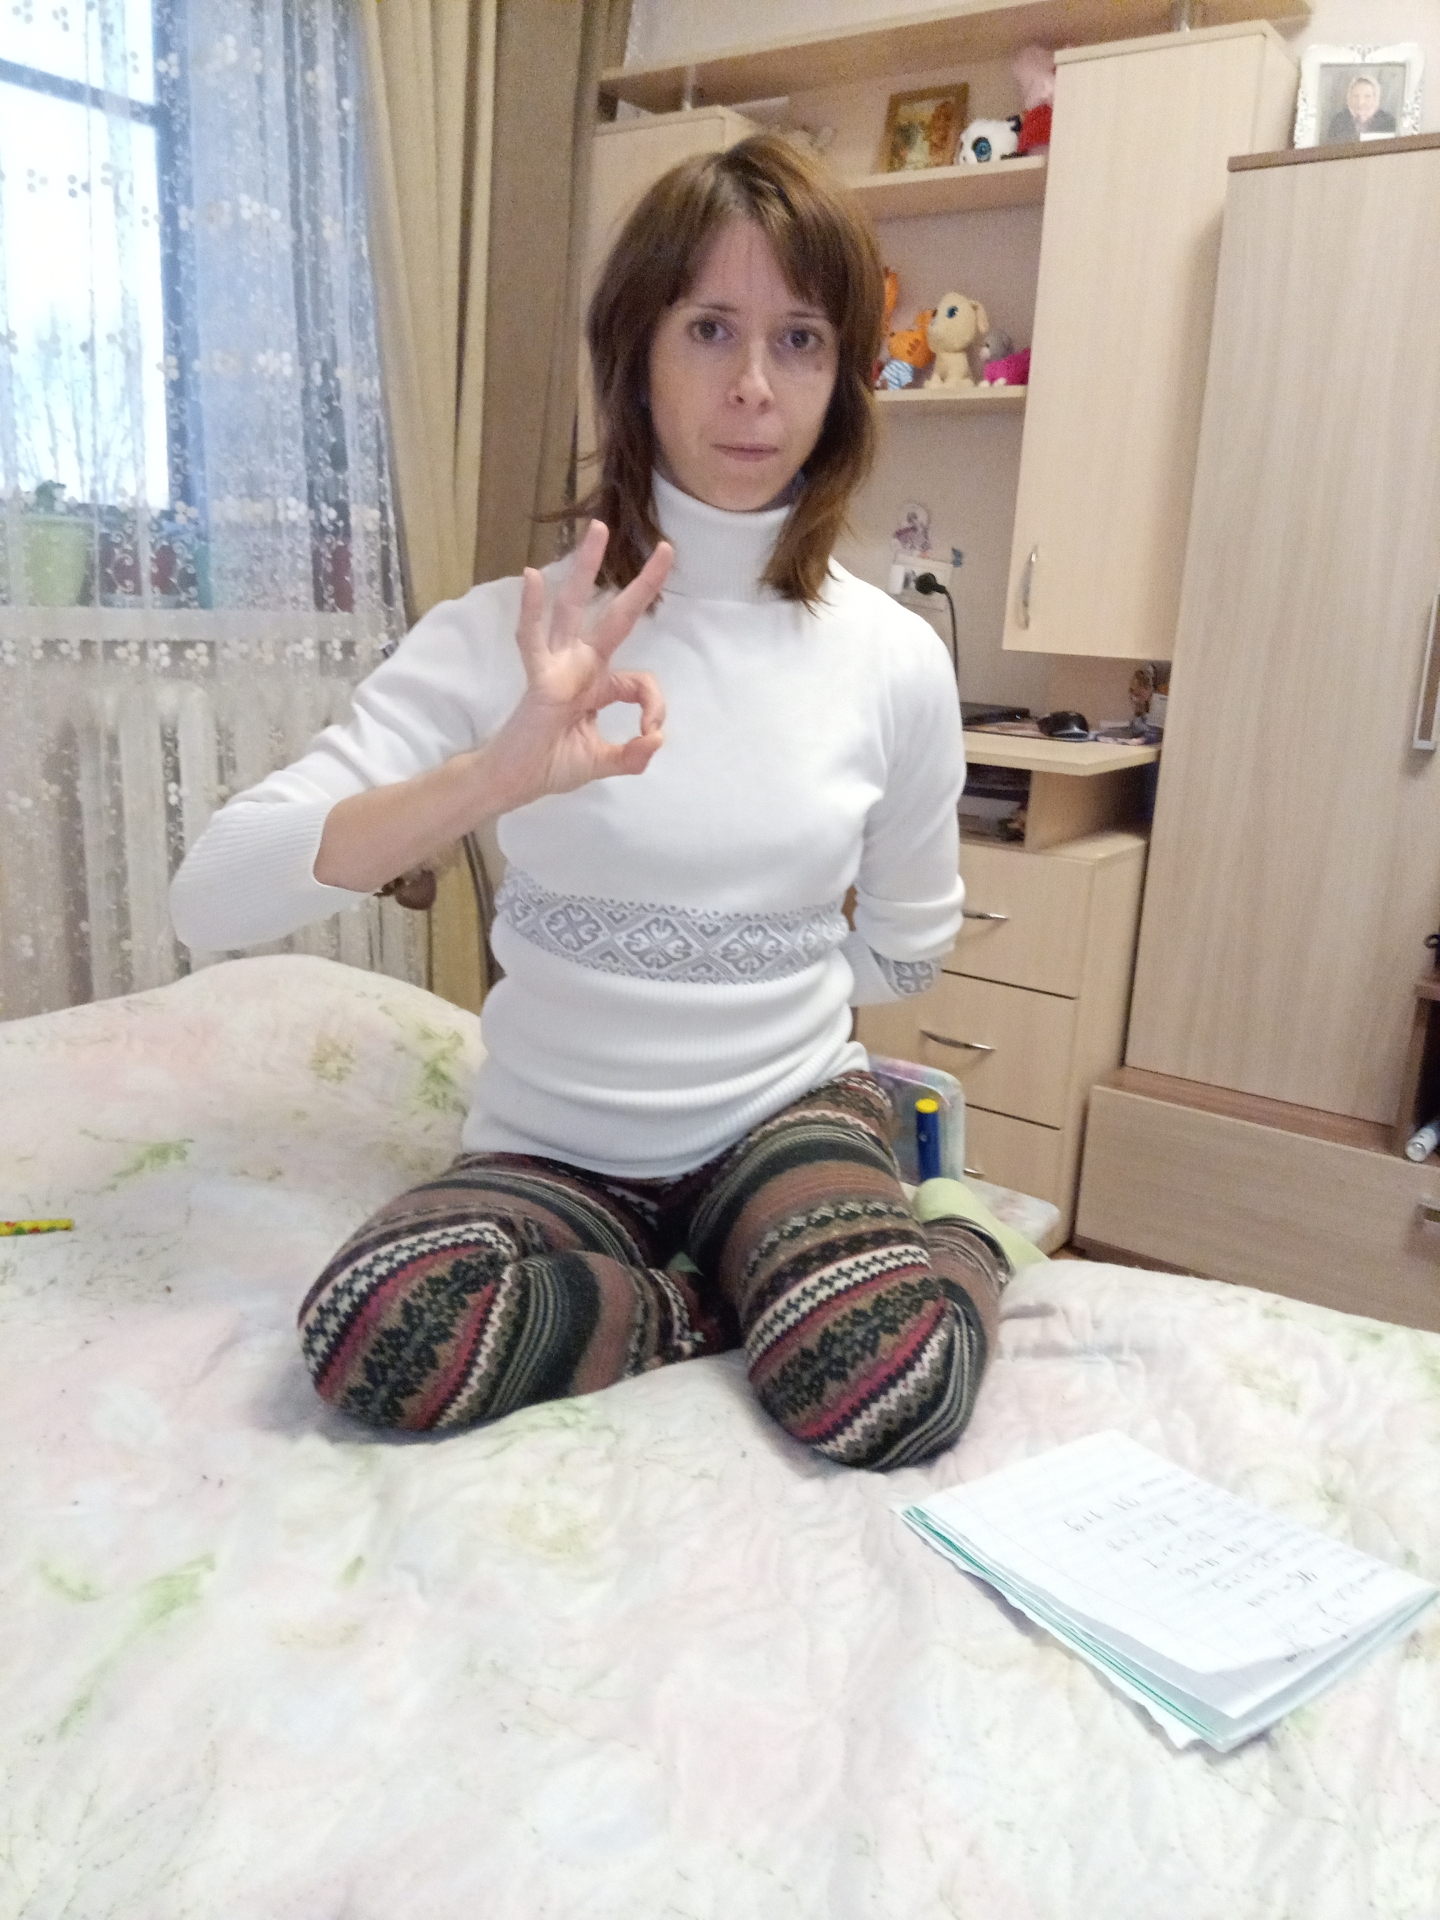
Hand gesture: ok